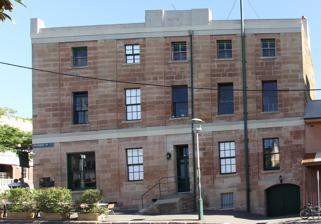
Building: Shipwrights Arms Inn
Country: Australia
Year built: 1834
Not to be confused with Shipwright's Arms Hotel . Historic site in New South Wales, Australia Shipwrights Arms Inn Shipwrights Arms Inn, viewed from Windmill Street in 2019. Location 75 Windmill Street, Millers Point , City of Sydney , New South Wales , Australia Coordinates 33°51′28″S 151°12′21″E / 33.8577°S 151.2057°E / -33.8577; 151.2057 Built 1832–1834 New South Wales Heritage Register Official name Shipwrights Arms Inn (former); Shop Type State heritage (built) Designated 2 April 1999 Reference no. 850 Type Inn/Tavern Category Commercial Location of Shipwrights Arms Inn in Sydney Show map of Sydney Shipwrights Arms Inn (Australia) Show map of Australia The Shipwrights Arms Inn is a heritage-listed residence and former inn and boarding house located at 75 Windmill Street, in the inner city Sydney suburb of Millers Point in the City of Sydney local government area of New South Wales , Australia. It was built from 1832 to 1834. It was added to the New South Wales State Heritage Register on 2 April 1999. History On 20 November 1830, David Leighton (son of John "Jack the Miller" Leighton) sold a parcel land to newly-arrived emigrant, John Clarke. The land was described as bounded by Windmill Street to the northwest, Lower Fort Street to the southeast, on the southwest by Henry McGee's land, and on the northeast by government land. Plans of Sydney from 1825 and 1828 do not show any buildings on the site, so it is concluded that the land was vacant at the time of the sale in 1830. A few months later, after Clarke had begun to fence the land in accordance with government requirements, the Director of Public Works instructed him to remove the fencing because the ground was dedicated government land. Clarke's appeal to be permitted to retain the land was eventually granted on the basis of his purchase in good faith; Leighton claimed that he had been entitled to sell the land which was purchased from Patrick Marmount, who was given it by Governor Macquarie as compensation for land resumed for the government windmill. In settling the claim to the land, Clarke was instructed to divide the land with James Lucas, who had purchased an adjacent allotment with a questionable chain of title. On 17 June 1833, Clarke obtained a Publican's Licence for a new hotel known as the Shipwright's Arms in Windmill Street and he renewed his licence annually until July 1836 which enabled him to trade as publican until July 1837. As Clarke did not own any other land on Windmill Street, nor did he hold any other hotel licences at this time, it is concluded that the licence was issued for a hotel occupying the building at 75 Windmill Street. The words 'Shipwright's Arms' were revealed to still be located on the facade of the building in the late 20th century. The 'Shipwright's Arms' not only served alcohol but, in line with the regulations of the day, also provided board and lodging. In 1835, Clarke placed a notice in the Sydney Herald stating: "If Edward Humble, a seafaring man, (late of the Harriet), do not come forward and pay the Debt he owes me for Board, Lodging, &c.;, within twenty-one days from this date, the Property left in my possession will be sold and the proceeds appropriated towards the liquidation of the same." — John Clark, Windmill Street, Sydney, January 17, 1835. With Windmill Street being the main thoroughfare through to Millers Point proper and with direct links through to the (what is now known as) Walsh Bay wharves area and the steam ferry to the north via Pottinger Street, the intersection of Windmill Street and Lower Fort Street must have been a commercially vibrant area frequented by a range of maritime workers and merchants. Several other public houses ('pubs') were located in Windmill Street during this period, but the Shipwright's Arms was one of the earliest. The Whalers' Arms had stood on the opposite side of Windmill Street since 1831, but in 1839 it moved to a new building on the corner of Lower Fort Street and Windmill Street. The Hit or Miss and the Live and Let Live Hotels were built after Clarke's Shipwright's Arms on adjacent allotments to the south. The Hero of Waterloo Hotel was built on the adjacent site to the east by George Paton, stonemason, between 1840 and 1845 on land which he purchased from John Clarke's son following the elder's death in 1838. The Hero of Waterloo and two Whalers' Arms hotels, as well as the front verandah of No. 75 Windmill Street are visible in John Rae's c. 1845 painting "View down Windmill Street". John Clarke died on 20 July 1838, leaving five sons, the eldest also named John Clarke. John Clarke the younger subsequently applied for a deed of grant for the site (to be managed in trust on behalf of all five brothers) on 6 December 1839 and following an assessment by the Court of Claims, the land was granted on 18 June 1840 to John Clarke, cabinet maker. It was at this time that Clarke sold the corner portion of the land to George Paton, stonemason, who constructed the Hero of Waterloo Hotel on the site. Another of Clarke's sons, William Clarke, a cabinet-maker of Hunters Hill , received the title to the southern half of the allotment (fronting Lower Fort Street and today containing Argyle House , No. 85 Lower Fort Street) in 1844 and he constructed a single storey, three room, brick with shingled roof cottage with front verandah and an outbuilding. At some stage this separate dwelling and outbuilding, together with a yard area was fenced off from No. 75 Windmill Street and a right-ofway was formed giving access from the rear of the building at 75 Windmill Street to Lower Fort Street. This right-of-way still exists between the Hero of Waterloo Hotel and Argyle House. The rates assessment books from 1845 to 1948, variously describe the building at 75 Windmill Street as being either "stone" or "brick", with "brick" appearing more often in the records. A detached kitchen is also occasionally included in the description of the place. In c. 1845 the hipped roof form was altered for the construction of the Hero of Waterloo adjacent. In 1847, the title to the land was conveyed to three of John Clarke's five sons: James Richard Clarke (cabinet-maker, Sydney), Charles George Clarke (Sydney, shoemaker), and Edward Thomas Clarke (Sydney, mastmaker) as trustees. The City of Sydney Council rate books indicate that the property was occupied in that year by Robert Guy Torr, and the structure was described as a two-storey stone building with shingled roof containing eight rooms with a back kitchen. In 1853 the Clarke family trustees conveyed the property to Charles Stewart Quail, who in turn, nine months later, sold it to John Hordern of the well-known mercantile dynasty. After John Hordern's death in 1864, the property remained in the ownership of his trustees' until the 1880s. Hordern never occupied the building leasing the building throughout his period of ownership, and it continued to be leased following his death. Rosa Strange had operated a school on the premises in the early 1860s and Thomas Milton, a shipwright, lived at 75 Windmill Street from c. 1871 until 1882. After this tenancy, the property became a boarding house under the management of Charles Lamb. In 1880, Hordern's trustees advertised the property for sale. Perhaps in relation to the intended sale, F. H. Reuss surveyed the property in 1881 and produced a plan of it. Julia Quinn, a widow, purchased the site in 1886. She paid less for the land in 1886 than John Hordern had in 1853, and Quinn's transaction also included land in Newtown . This may reflect the perceived "obsolescence" of the building. During Julia Quinn's ownership, the property continued to be used as a boarding house for a number of years. It also appears that new rear outbuildings were constructed directly linking to the rear (south) elevation of the Main wing. Resumption of No. 75 Windmill Street In 1902, the property (at this time known as No. 65 Windmill Street ) was assessed for rates by the City Council and the landlord was still listed as Mary Quinn, while the occupant was listed as John Ryan. The building was described as a dwelling house of stone with an iron roof of two floors with a total of eight rooms. By the time of the next rates assessment in 1907, the owner of the building (still known as No. 65 Windmill Street) was listed as the "NSW Government Rocks Resumption" with Ellen Josephson as the occupier. Following the resumption of the property, the Sydney Harbour Trust , and subsequently the Maritime Services Board leased 75 Windmill Street to private tenants as a single dwelling house. New outbuildings appear to have been constructed by the Sydney Harbour Trust about 1915, around the same time that the demolished houses on the south side of the street were being replaced by model workers' housing. In 1966, an application was lodged with the City Council by a Mrs L. Garroway on behalf of the Maritime Services Board, for use of the two front rooms as doctor's consulting and waiting rooms. A Dr. Geoffrey Davis occupied the front of the building until well into the 1980s. A number of photographs of Windmill Street taken during the first half of the 20th century show No. 75 Windmill Street visible to the right of the Hero of Waterloo and the building remains largely unchanged over the decades represented by these images. Public Housing period (1986 to date) The ownership of the property was transferred from the Maritime Services Board to the (former) Department of Housing in 1986. By 1991 the property was vacant and in 1992, a conservation plan for the building was prepared by Howard Tanner & Associates Architects. This was followed in 1995 by comprehensive restoration and upgrading works including the construction of a new rear wing addition containing a family room, laundry and WC fitout. The rear (south) bedroom on the eastern side at first floor level was converted into a bathroom and store and the rear (south) room on the eastern side at ground floor level was converted into a kitchen. At this time, the Sydney Harbour Trust outbuildings were demolished. Following these works, the property was used as a residence, managed by the Department of Families and Community Services. Description The adjoining two-storey rear wing, pictured in 2019, facing Windmill Street. Constructed in c. 1832-33 as a public house or "town inn", No. 75 Windmill Street is a two-storey building with a hipped roof and front verandah and with a later addition single storey rear wing. Main wing The Main wing is a corrugated metal , hipped roof building with painted cement rendered front and rear elevations marked out in ashlar over face brick with stone window sills and stone lintels and voussoirs to the ground floor front (north) windows. The eastern and western elevations of the Main wing abut the adjoining properties at No. 73 Windmill Street (to the west) and No. 81-83 Lower Fort Street (Hero of Waterloo Hotel to the east). The building is fronted with a corrugated metal roofed verandah with timber posts, louvred end screen and balustrade set on a sandstone base wall. The verandah is accessed from its eastern end. The front door of the building is a timber four panelled door with reeding and is surrounded by painted timber external pilasters and entablature . The main wing has two chimneys , one on the north side of the roof ridge being cement rendered, possibly brickwork with a sheet metal extension and the other on the southern side of the roof ridge being face brick work bagged over with cement with very large metal extension. Generally, roofing accessories, gutters and downpipes are modern and are either galvanised steel or zincalume. Rear wing The rear wing was constructed in the mid to late 1990s and is a single storey, painted timber clad building with curved metal roof, timber framed doors and windows and projecting eaves with turned timber brackets . Interiors of No. 75 Windmill Street Main Wing The ground floor of the Main wing consists of three living rooms and a later kitchen fitout to the rear room on the eastern side. Entry from the original front door leads directly into the main front room with no entry hall or vestibule. The eastern front room at ground floor retains its original timber cornice and ceiling rose . These features (the front door case, cornice and ceiling rose) all dating from 1832–33, are considered to be rare. The fireplace in the main (west) front room at ground level has been brick over and has a painted timber chimney piece. The first floor consists of a large front room and smaller bedroom to the rear (south) on the western side. The former bedroom to the rear (south) on the eastern side has been partitioned and converted into a bathroom and store room in the late 20th century. Throughout the main wing, the ceilings are a mix of lath and plaster or plasterboard (aside from the main front roof at first floor level which has a timber boarded ceiling), some with timber battening , lime plaster walls, timber skirtings , architraves and linings to doors and windows. The timber stairs are mostly original with some repairs and reconstruction work. The staircase is timber lined. Both the ground and first floor levels are carpeted (excluding the bathroom, store room and kitchen) over timber flooring. Rear Wing The interiors of the Rear wing are plasterboard ceilings and walls with timber skirtings and carpet or tiles over a concrete slab. The rear wing consists of a family room, laundry and WC. Landscape and Vegetation The subject building occupies the whole of the northern (front) portion of the allotment with the front verandah of the main wing projecting into the public footpath. To the rear (south) is a small rear yard. The rear wing of the main building is located on the western portion of the site. The eastern enclosure of the place is defined by the rear elevations of the Hero of Waterloo Hotel and the southern enclosure of the place is defined by the rear elevation of No. 85 Lower Fort Street. Access from No. 85 Lower Fort Street into the rear yard of No. 75 Windmill is provided via a paved pathway. The rear yard is a mix of paving, with raised brick garden beds and cement rendered steps leading to the shared right-of-way located in the south-eastern corner of the property. There are no substantial plantings located at the place. Setting The place is located on the southern side of Windmill Street, close to the junction with Lower Fort Street. Windmill Street is the main access road connecting Lower Fort Street in the east to Millers Point proper in the west and is one of the oldest streets in the Millers Point precinct. Although located above the level of the Walsh Bay wharf area, views of this former commercial maritime precinct from Windmill Street are no longer available due to substantial development undertaken throughout the 20th century to the north of the street. The buildings on the southern side of Windmill Street consist of a mix of former commercial buildings dating from the colonial period (1830s and 1840s), row housing dating from the latter half of the 19th century and purpose-built worker's housing built in the early 20th century. Condition The Main Wing of No. 75 Windmill Street remains highly intact to its original configuration retaining most of its internal layout and detailing. However, the place has undergone some change during the early and late 20th century, the most significant being the loss of the original partitioning that formed the front rooms at first floor level. Externally, the Main Wing is also highly intact, although restoration and repair works in the 1990s have resulted in the rendering of the front facade (possibly the reconstruction of an early addition). The Rear Wing to the property is a later addition ( c. 1995), although its location on the west side of the property and general form and scale are not incompatible with evidence of the original/early outbuildings. The whole of the site is also highly intact to its late 19th century configuration and includes an early site feature, the passageway linking the property to Lower Fort Street in the south that was formed in the 1840s. Heritage listing No. 75 Windmill Street is historically significant on a State level for being a very rare and relatively intact surviving example of a purpose built domestic form "town inn". Constructed in c.1832-33, it is the earliest surviving hotel building located in Millers Point, one of Australia's oldest urban precincts and also one of a small and rare group of colonial public house buildings located in the immediate locality. The building is aesthetically significant on a State level as a very good example of a relatively intact example of a Colonial Georgian style town building containing some features of outstanding significance due to their style and rarity, including the front door case, the front verandah (albeit with altered balustrade), the ceiling cornice and ceiling rose in Space 2 as well as the sandstock brickwork and painted signage known to exist on the front facade (albeit covered by lateraddition render). It is also aesthetically significant on a State level for its contribution to the character of Windmill Street, one of the oldest streets in Millers Point and as one of a small group of surviving colonial buildings located around the junction of Windmill and Lower Fort Streets, forming part of a rare, remnant colonial streetscape. The place is part of a group of buildings of remarkable integrity and consistency of 19th century and early 20th century form and detail within Millers Point. The place makes an important contribution to the character Millers Point, a precinct of aesthetic significance on a State level and this contribution makes No. 75 Windmill Street also of aesthetic significance on a State level. The building and its history is likely to be held in high esteem by those interested in Sydney's early history, the history of public houses in Australia and Australia's early architecture. It is also likely to be valued by groups of people who live or have lived in Millers Point in recent decades, a precinct of State significance for its social and cultural values. The place has moderate potential to contain archaeological deposits within subfloor areas and building cavities and low potential for underground archaeological deposits, which have the potential to further contribute to an understanding of early 19th century public houses and domestic life in Australia. Shipwrights Arms Inn was listed on the New South Wales State Heritage Register on 2 April 1999 having satisfied the following criteria. The place is important in demonstrating the course, or pattern, of cultural or natural history in New South Wales. Constructed in c.1832–33 for use as a public house (operating until c.1837) the former 'Shipwright's Arms', No. 75 Windmill Street is of exceptional historical significant as being the oldest of a small group of surviving colonial public houses in Millers Point, and is evidence of the earliest form of such buildings. No. 75 Windmill Street is a rare, surviving example of a "town inn" (a public house providing liquor, food and accommodation within a domestic form building located within an urban setting), constructed in this form to meet colonial legislative requirements of the 1830s restricting the sale of liquor. The configuration of the site, including the rear wing, the alignment of the adjoining properties to the east, west and south and the shared passageway leading to Lower Fort Street are historically significant as evidence of the early (1840s) subdivision of Millers Point, one of Australia's earliest suburbs. As one of a small, surviving group of colonial commercial buildings located near the junction of Windmill and Lower Fort Streets, the property is significant as being part of the early commercial development of Walsh Bay and Millers Point, two of Australia's earliest urban precincts. The place meets the criteria for historical significance on a State and Local level. The place has a strong or special association with a person, or group of persons, of importance of cultural or natural history of New South Wales's history. No. 75 Windmill Street contributes to the associative significance of the history of the Millers Point and Dawes Point Precinct. As a specific individual component of this wider precinct, the subject property has significance under this criterion at a local level as one of the properties resumed by the NSW Government in c.1902 throughout the locality and subsequently managed by the Sydney Harbour Trust as a single residence (although very little physical evidence of their involvement survives). The place meets the criteria for historical associational significance ona Local level. The place is important in demonstrating aesthetic characteristics and/or a high degree of creative or technical achievement in New South Wales. The form of the subject property is of aesthetic significance as a very good example of a relatively intact Colonial Georgian style town building, demonstrating the aesthetic characteristics of a colonial domestic form building, including the symmetrical facade, (original) exposed brick walling, stone lintels and sills, verandah with separate roof, lourvred shutters and classical detailing to front door case. The place is indicative of the pre-1900s architectural character of Millers Point and because of its age and rarity, the building has some value as a comparative example of 1830s building construction techniques. Constructed in 1832 – 33, the building contains some features of outstanding significance for their style and rarity, including the front door case, Space 2 ceiling cornice and ceiling rose and the front verandah (albeit with altered balustrade). Originally constructed in sandstock brick with the name "Shipwright's Arm's" painted on its front facade and which is known to survive under the later addition render is of outstanding significance. The place is part of a very rare group of colonial buildings (along with the Hero of Waterloo Hotel, No. 67 Windmill Street, Nos. 80 to 92 Windmill Street opposite and the new Whaler's Arms Hotel, No. 79 Lower Fort Street) which together are indicative of colonial streetscapes in Australia (as illustrated by John Rae in 1842). Together with the majority of the properties located on the eastern end of Windmill Street at the junction with Lower Fort Street, the place forms part of unique group of early buildings showing remarkable integrity and consistency of 19th and early 20th century character. Located in Millers Point, one of Australia's oldest urban precincts and on Windmill Street, one of the oldest streets in the precinct, the place makes a significant contribution to the character and architecture of Millers Point, a precinct of historic, social and aesthetic significance on a State level and this contribution makes No. 75 Windmill Street also of aesthetic significance on a State level. The place meets the criteria for aesthetic significance on a State and local level. The place has a strong or special association with a particular community or cultural group in New South Wales for social, cultural or spiritual reasons. The building is likely to be held in esteem by groups interested in theearly history of Sydney , and groups of people who have lived in Millers Point or The Rocks in recent decades including descendants of the early residents of the place and the locality and former public housing residents of the place and the locality and their descendants since the resumption of the area by the NSW State government in c.1900. The place is significant for being located within and associated with the historic, social and aestheticsignificance of the Millers Point and Dawes Point Precinct and Millers Point Conservation Area , areas of State significance in their own right for their social and cultural values. This significance is reflected in the many heritage listings that exist both for the property, its setting and the State significant precincts of Millers Point and Dawes Point. The place meets the criteria for social significance on a State and Local level. The place has potential to yield information that will contribute to an understanding of the cultural or natural history of New South Wales. Given that the place is relatively intact to its c.1832-33 configuration; there is high potential for archaeological deposits remaining within the building cavities, roof spaces and below the ground floor level, although this potential may have been reduced as a result of 1990s refurbishment works. Any deposits found dating from the early 19th century could be of high significance and have the potential to contribute to an understanding of early inns in Sydney, very few of which still survive and early domestic life in Australia generally. Archaeological remains related to the original use of the place would be of exceptional significance. The analysis of the archaeological resource of the whole of the Rocksand Millers Point notes that No. 75 Windmill Street has been partly disturbed and recommends an archaeological assessment of the place. The place meets the criteria for scientific significance on a State and Local level. The place possesses uncommon, rare or endangered aspects of the cultural or natural history of New South Wales. The former 'Shipwright's Arms' Inn, No. 75 Windmill Street is a very rare, colonial, domestic form "town inn" located within an urban centre. Although inn buildings of a domestic form are found throughout regional NSW, only No. 75 Windmill Street and Lilyvale , 176 Cumberland Street are known to be surviving examples of this particular form of public house in the City of Sydney. Their location in the heart of Sydney, Australia's first settlement and only urban centre existing in the 1830s makes these buildings of exceptional significance. No. 75 Windmill Street is the oldest surviving public house building located within Millers Point and its domestic form again makes this building of exceptional significance, given that all other surviving colonial public houses in Millers Point would be classified as "taverns" and are commercial style buildings. The place contains a number of features dating from 1832-33 including the front door case, the cornice and ceiling rose to Space 2 and the front verandah (albeit with later balustrade) which are rare, surviving, colonial architectural features. The place meets the criteria for rarity on a State and Local level. The place is important in demonstrating the principal characteristics of a class of cultural or natural places/environments in New South Wales. The place is representative on a Local and State level of a colonial public house of which there are a number of forms. The former 'Shipwright's Arms' Inn is a very rare, colonial, domestic form "town inn" located within an urban centre. Although inn buildings of a domestic form are found throughout regional NSW, other known historic examples of the "town inn", including the Pulteney Hotel, Petty's Hotel, the Three Tuns and the Rose and Crown, no longer survive. Only No. 75 Windmill Street and Lilyvale, 176 Cumberland Street are known to be surviving examples of this particular form of public house in the City of Sydney and their location in the heart of Sydney, Australia's first settlement and urban centre makes these buildings of exceptional significance. As the place was originally constructed as a public house, the Shipwright's Arms, the place is one of a small and unique group of surviving colonial hotel, tavern or inn buildings located within the Millers Point area which together demonstrate the development of colonial public houses in Sydney. However, of this group, No. 75 Windmill Street is the only example of the domestic form colonial "town inn", as all other surviving colonial public houses in Millers Point would be classified as "taverns" and are commercial style buildings. As a surviving colonial building located on Windmill Street, the place forms part of a group of residential and commercial buildings that are representative of the early (pre-1850) configuration and development of one of the oldest streets in the locality, which was developed in association with the initial stone quarrying of Millers Point, the windmills located on Jack the Miller's Point and the commercial wharfs at Walsh Bay, and which is one of Australia' oldest suburbs. The history of the place, from the initial the construction of the building and its varied use as a public house, single residence, boarding house and school, its resumption by the government and subsequent use of the place as public housing in its various forms, is somewhat typical also of the history of residential development throughout Millers Point. The place meets the criteria for representativeness on a State and Local level See also Stevens Terrace References